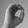
ASL letter: O